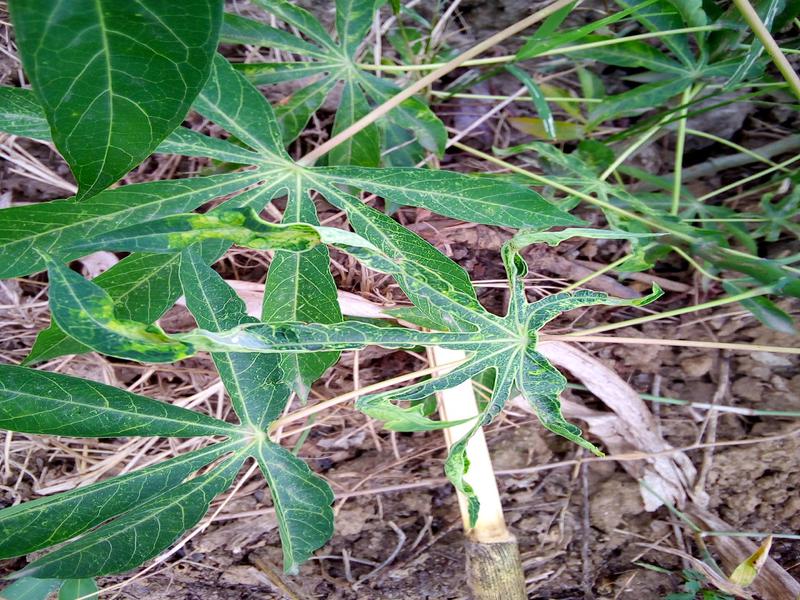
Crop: cassava
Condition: mosaic_disease